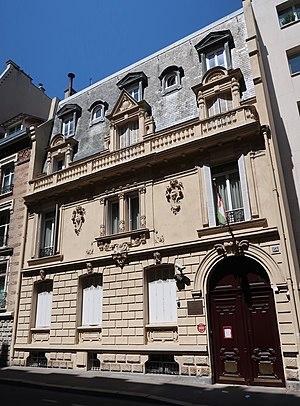
Ambassade du Niger en France, 154 rue de Longchamp (Paris, 16e).
Voici les représentations diplomatiques du Niger à l'étranger :
L'ambassade du Niger en France est la représentation diplomatique de la République du Niger en République française. Elle est située à Paris et son ambassadeur est, depuis 2015, Ado Elhadji Abou.
La rue de Longchamp est une voie du 16ᵉ arrondissement de Paris, en France,